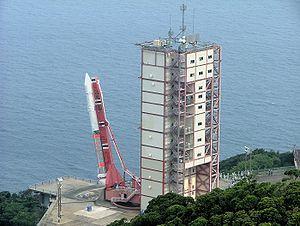
Le programme spatial japonais regroupe l'ensemble des activités spatiales civiles ou militaires japonaises. Lancé au milieu des années 1950, le programme a à son actif de nombreuses réalisations qui ont fait du Japon la quatrième puissance spatiale de la planète. Après avoir développé de manière autonome les lanceurs Mu utilisant la propulsion à propergol solide, les ingénieurs japonais ont réussi avec la famille des H-II à maitriser les techniques les plus avancées en matière de propulsion. Dans le domaine scientifique, le Japon place régulièrement en orbite des observatoires spatiaux et a développé une expertise dans l'observation du rayonnement X. Le Japon a obtenu des résultats plus mitigés dans le domaine de l'exploration du système solaire mais a devancé la NASA en réussissant à récupérer un échantillon de sol d'astéroïde grâce à sa sonde Hayabusa qui a par ailleurs démontré les capacités du Japon dans le domaine de la propulsion électrique. L'industrie spatiale japonaise a également développé une forte compétence dans le domaine des télécommunications, de l'observation de la Terre et des applications spatiales militaires.
La base de lancement d'Uchinoura est un centre spatial situé au Japon, sur la commune de Kimotsuki, dans la préfecture de Kagoshima, et utilisé pour lancer dans l'espace des missions scientifiques. Avant la création de l'agence spatiale japonaise en 2003, cette base était appelée centre spatial de Kagoshima.